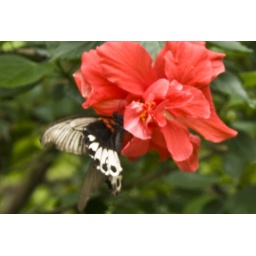
I found a butterfly on a flower at the hotel in Nankun Mountain.